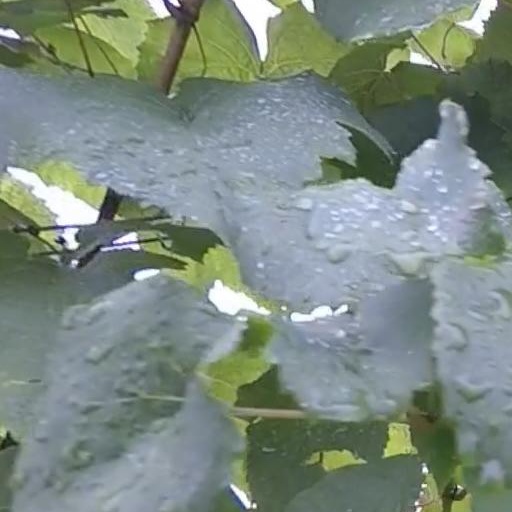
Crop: grape